Saubole

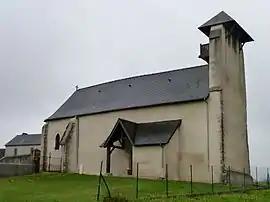
The church of Saubole

Saubole is a commune in the Pyrénées-Atlantiques department in south-western France.